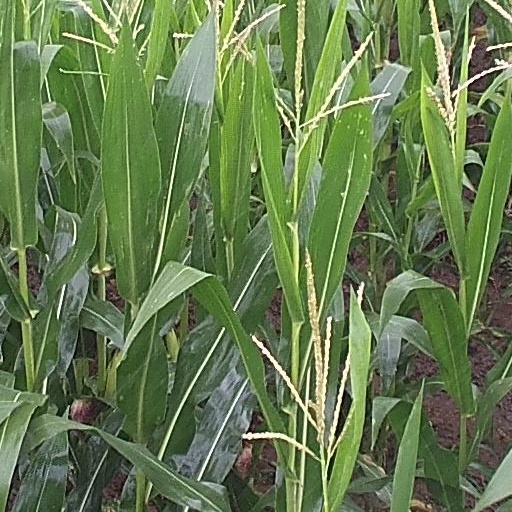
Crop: maize; corn